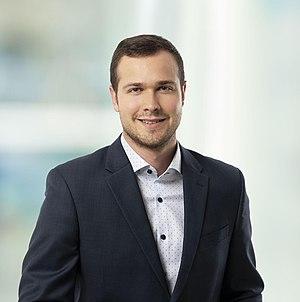
Député de Rimouski-Neigette-Témiscouata-Les Basques
Maxime Blanchette-Joncas est un homme politique québécois originaire de Rimouski dans la région du Bas-Saint-Laurent. Lors des élections fédérales canadiennes du 21 octobre 2019, il se fait élire député de la circonscription de Rimouski-Neigette-Témiscouata-Les Basques sous la bannière du Bloc Québécois.